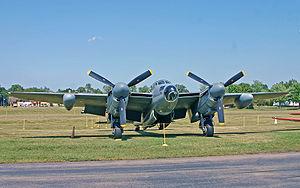
Le de Havilland Mosquito est un avion multirôle britannique qui s'est distingué en tant que chasseur-bombardier. Il a servi au sein de la Royal Air Force et de nombreuses forces aériennes durant la Seconde Guerre mondiale et l’après-guerre. Sa construction en bois lui confère une très faible signature radar qui en fait le tout premier avion furtif de l'histoire. Surnommé « Mossie » par ses équipages, il est également connu comme « the wooden wonder » ou « the timber terror » en raison de ses performances remarquables.